2005 Likud leadership election

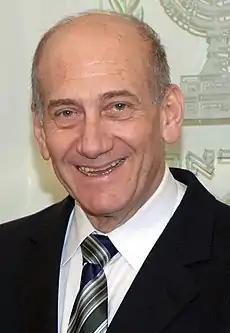
Netanyahu won the leadership election, but lost the ensuing legislative election to Kadima under Ehud Olmert

In July 2005, Landau proposed that Likud hold an early leadership election, and began collecting signatures from members of the Central Committee to force a vote on the matter. The petition reached the required number of signatures in August, but was challenged due to alleged forgeries. On 30 August 2005, Likud's internal court ruled that the party's Central Committee must convene to debate the motion on 25 September, and vote on it the following day.